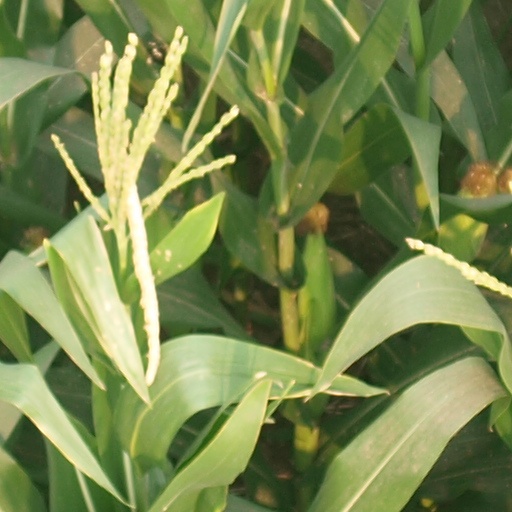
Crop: maize; corn